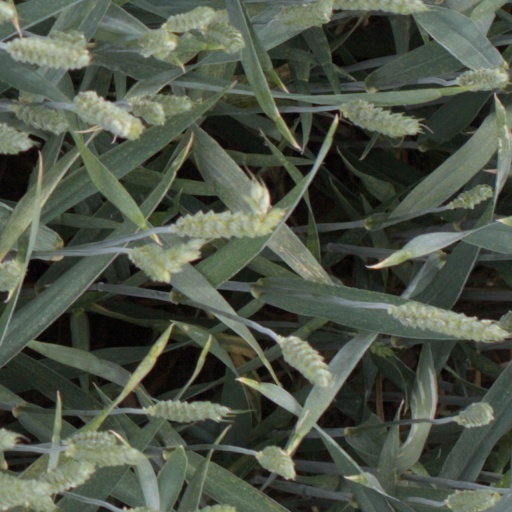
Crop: wheat